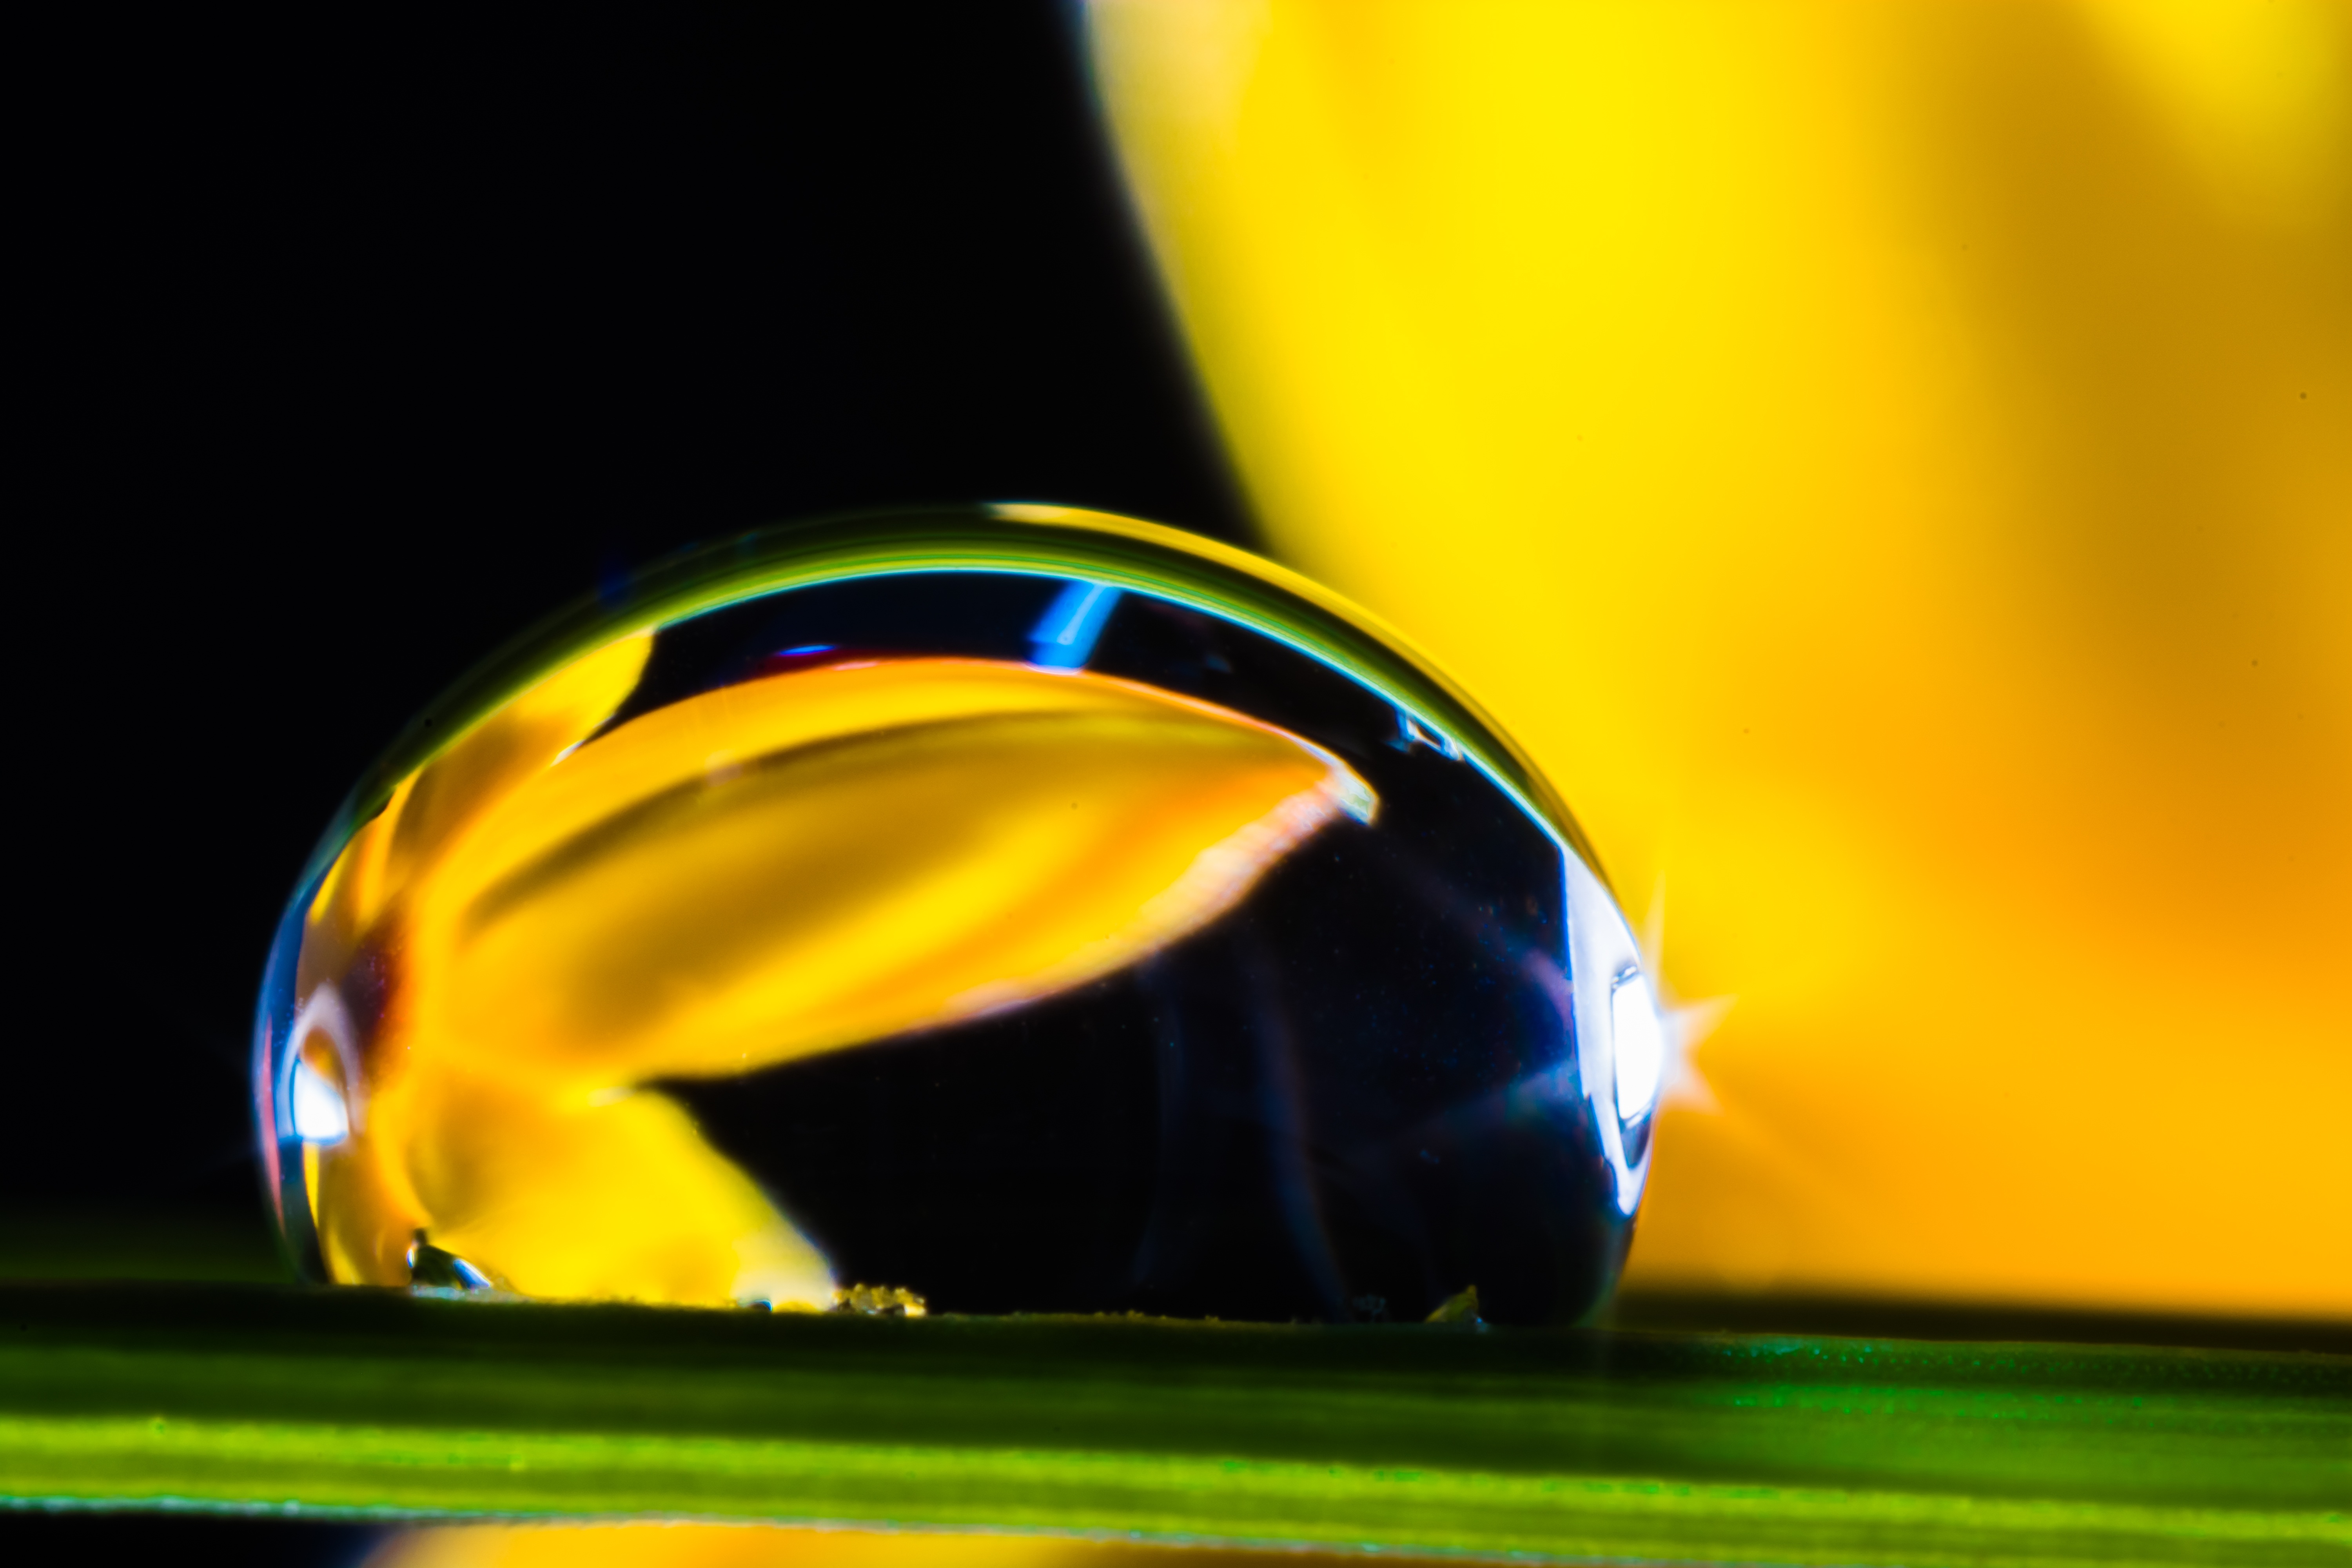
blossom, light, photography, sunlight, bloom, green, reflection, color, macro, yellow, drip, circle, close up, blade of grass, ball, drop of water, macro photography, atmosphere of earth, computer wallpaper